Ascalon

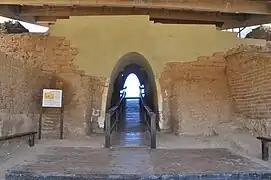
Restored Canaanite city gate (2014)

Ashkelon was resettled in the Middle Bronze Age on the background of country-wide urban renaissance, linked to the immigration of Amorites people from the north, as well as the revival of trade relations between Middle Kingdom of Egypt and Byblos. It soon become the fortified center of a city-kingdom, as evidenced by both historical records and archaeology. Ashkelon first mention in historical records is in the Egyptian Execration Texts from the time of the Twelfth Dynasty of Egypt (20th–19th centuries BCE). These texts were written on red pots, which were broken as part of a cursing ritual against Egypt's enemies. Ashkelon appears three times under the name Asqanu ("ꜥIsqꜥnw)," along with three of its rulers "ḫꜥykm" (or Khalu-Kim), "ḫkṯnw" and "Isinw". These names of Northwest Semitic origin, are identified as Amorites. Scholars have suggested Ashkelon was one of many Levantine city-states established by Amorites in the early second millennium BCE.